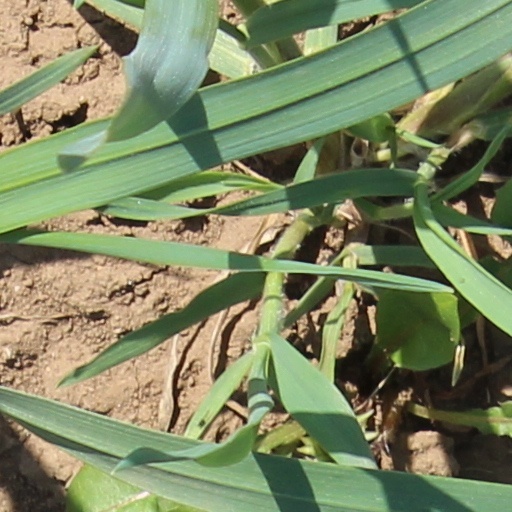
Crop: wheat